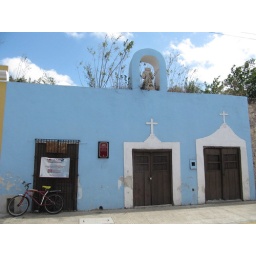
An old church in Merida. I like the headless saint above the main door and the weeds growing out of the roof.